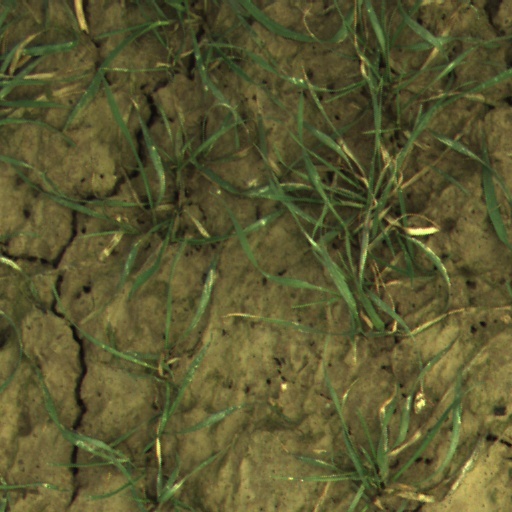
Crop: wheat